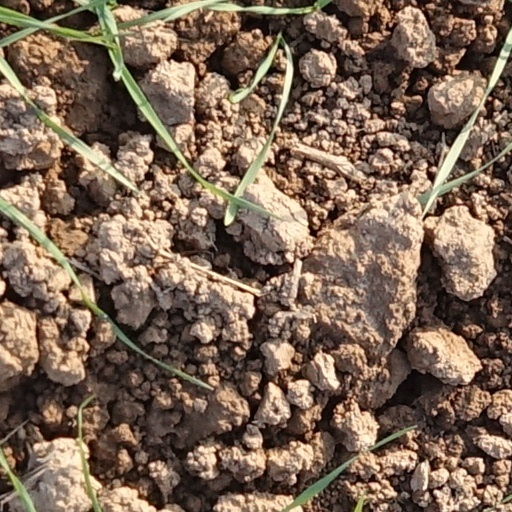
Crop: wheat